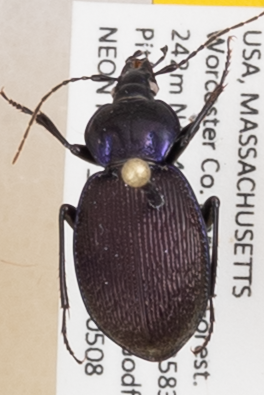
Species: Sphaeroderus stenostomus lecontei
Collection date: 2018-05-08
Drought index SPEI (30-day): -0.036
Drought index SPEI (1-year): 0.32
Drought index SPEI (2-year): -0.8